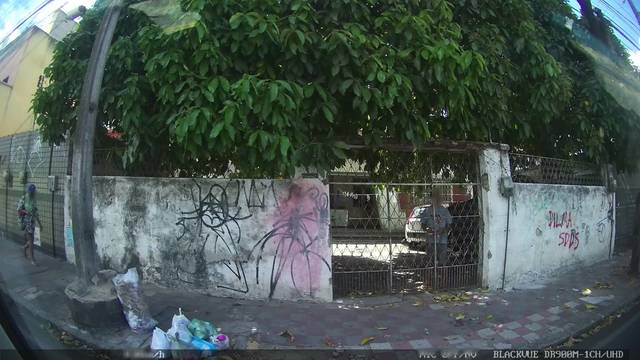
Region: Brazil
Coordinates: -3.75, -38.547